Nashdom

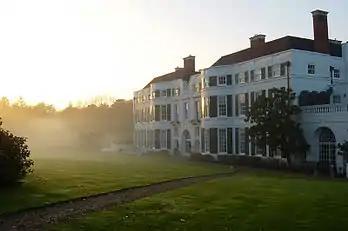
Southeast, garden front

Lutyens built the house in Neo-Georgian style, using whitewashed brick. It is one of his earliest completely neoclassical buildings. To accommodate the steeply sloping site, he built a basement level under the southwest half of the house.